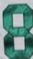
Number: 8